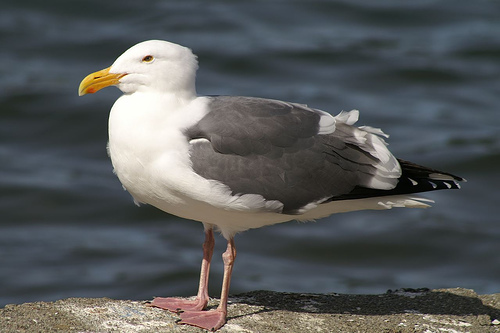
white bird with grey feathers and white tips and black tail and orange beak.
this is a white bird with grey wings and a long orange beak.
this bird has a wide, yellow, curved bill, salmon tarsuses and feet, and a white throat, crown, and breast.
a larger sized bird that has tones of white and grey medium sized bill
this white bird has orange, webbed feet and a curved, yellow beak.
large white bird, with grey wings, black tail, and a short yellow bill.
this bird has wings that are grey and has a white belly
this bird is white, gray, and black in color, with a curved yellow beak.
this bird has wings that are grey and has a white belly
this bird has a white crown, grey primaries, and a white belly.
Species: Western Gull